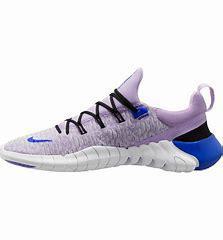
Brand: Nike
Model: Free RN 5